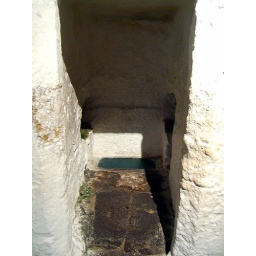
Latrine in the castle kitchen